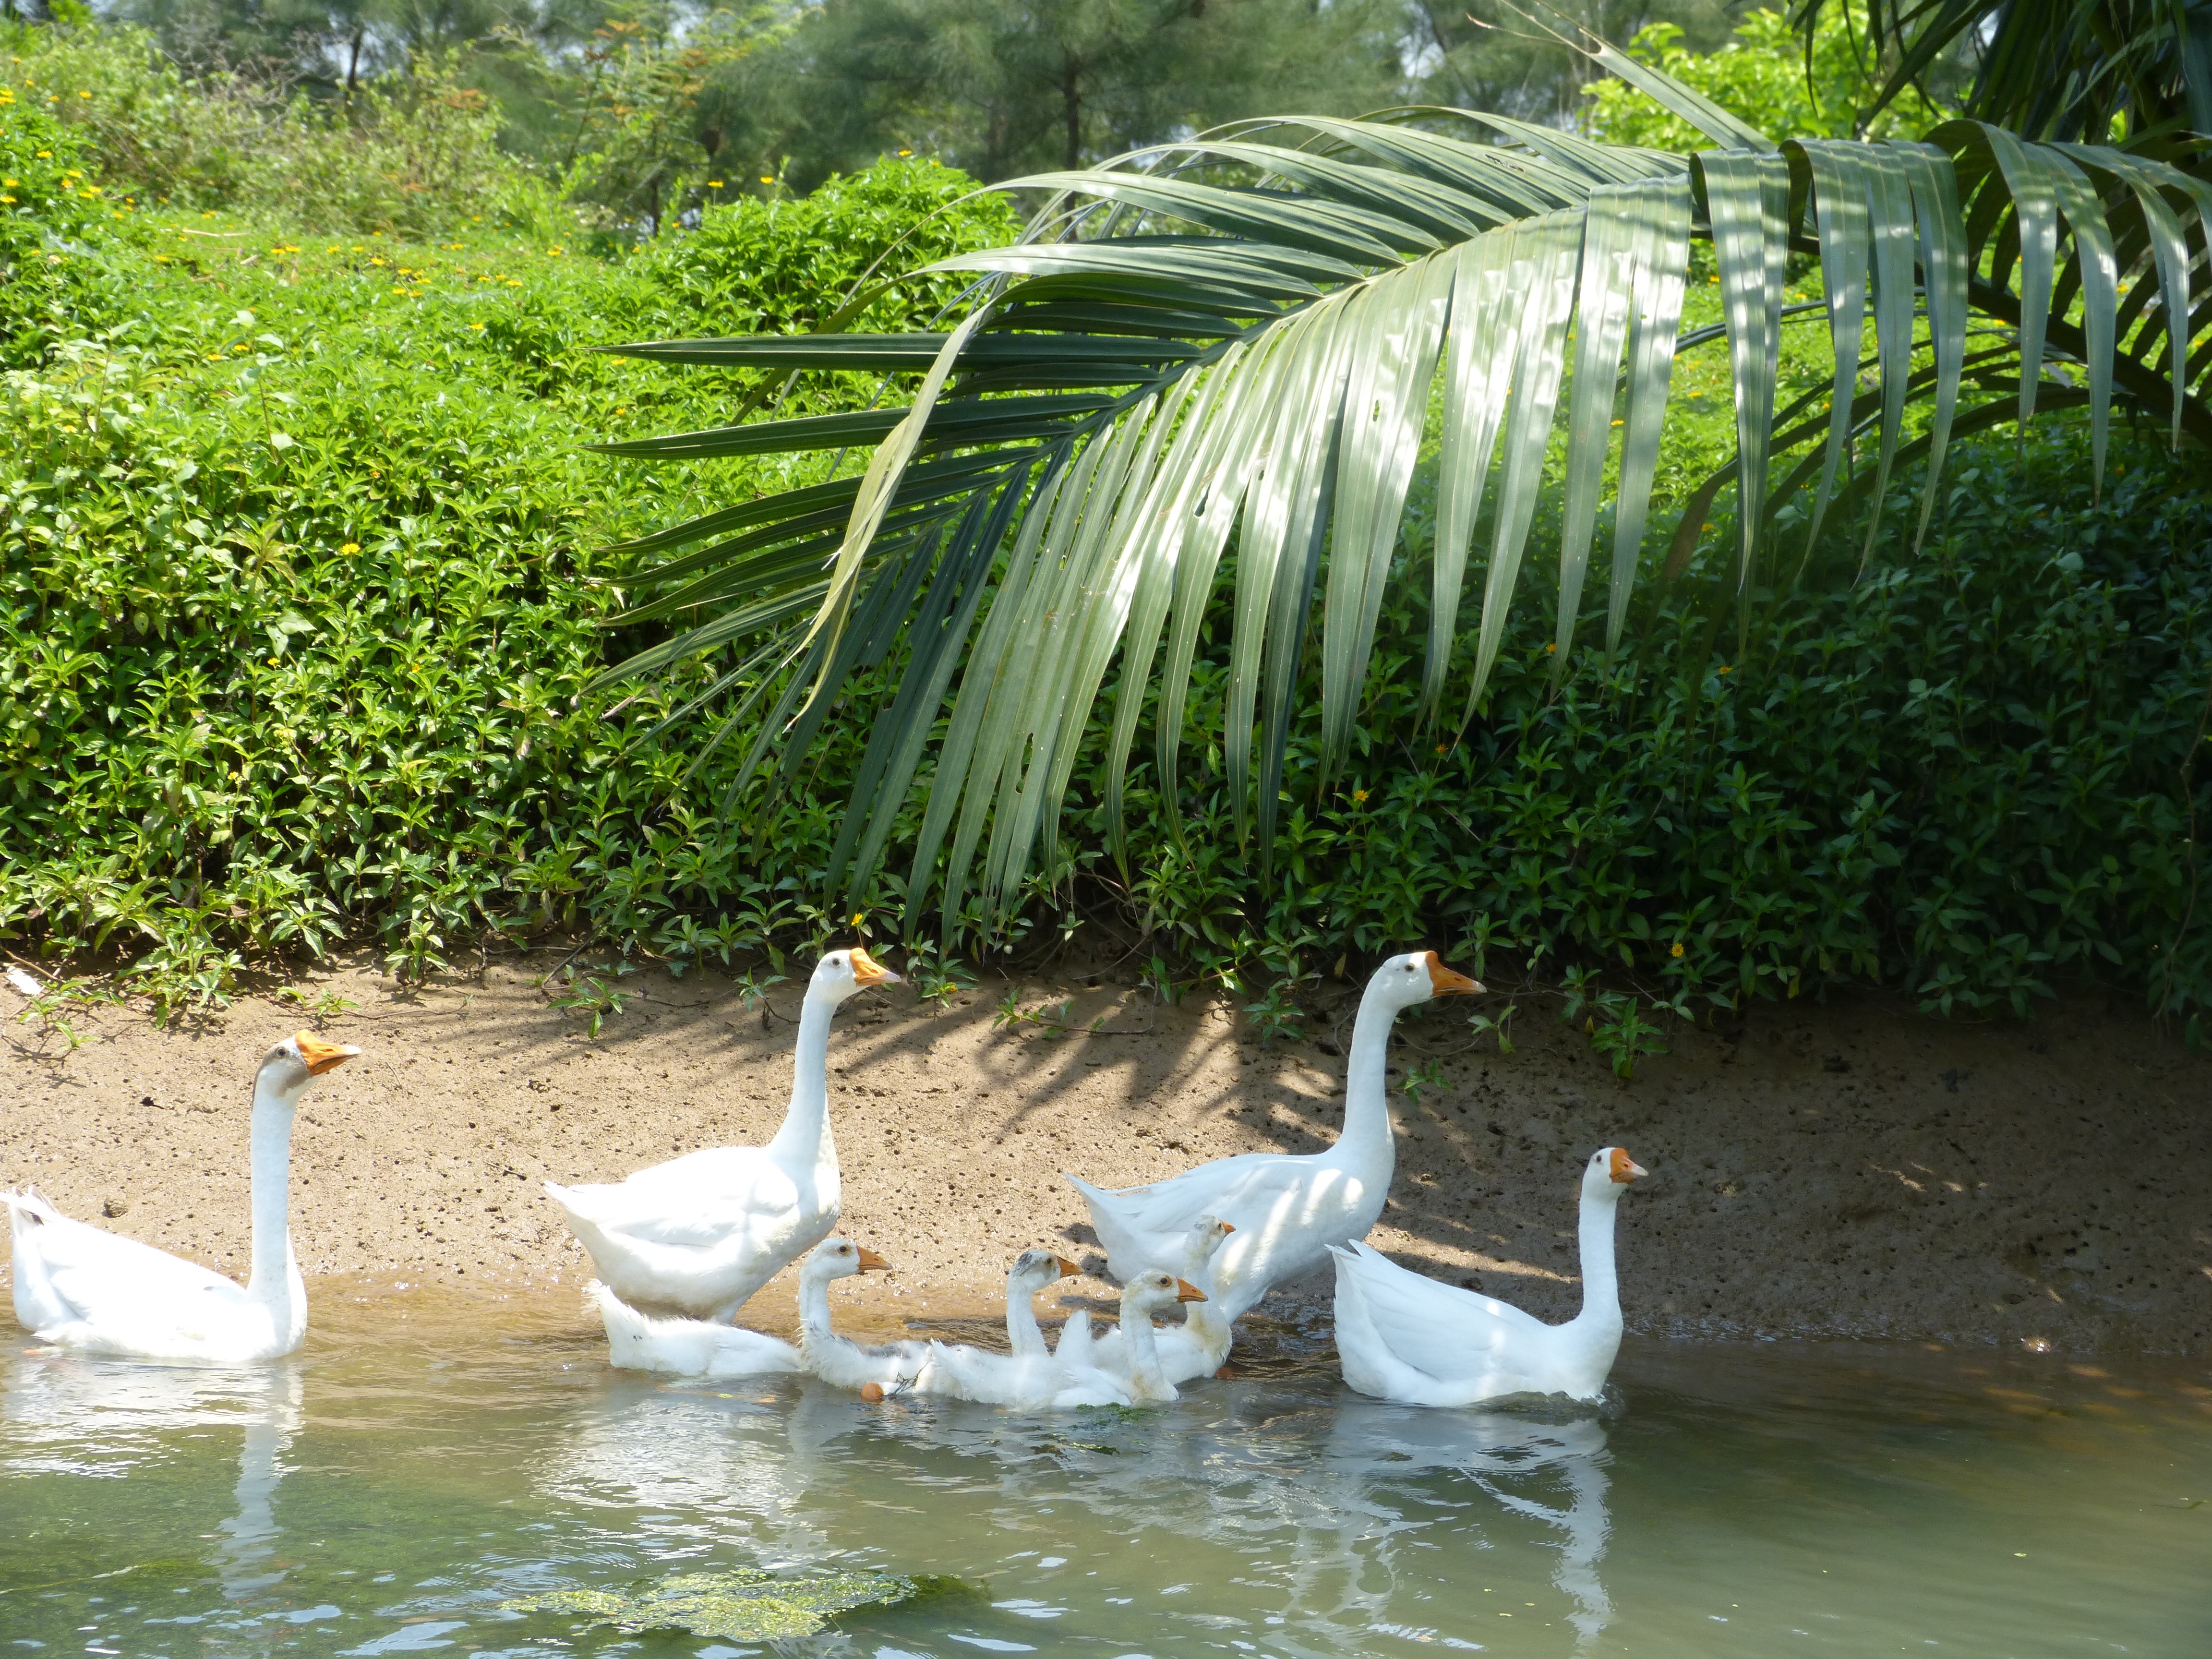
tree, water, bird, white, flower, lake, river, pond, wildlife, zoo, jungle, park, garden, birds, family, duck, geese, waterfowl, water bird, tropics, arecales, ducks geese and swans